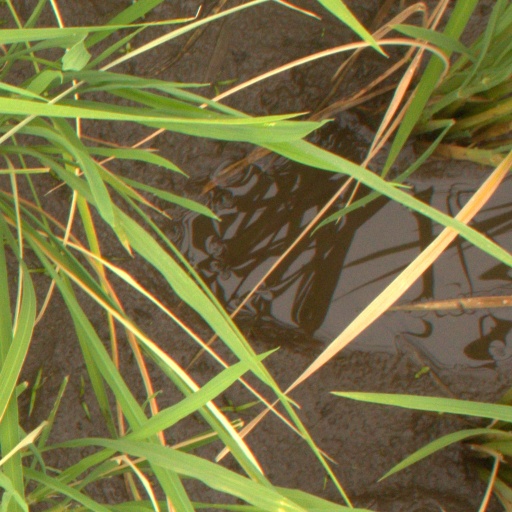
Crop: rice